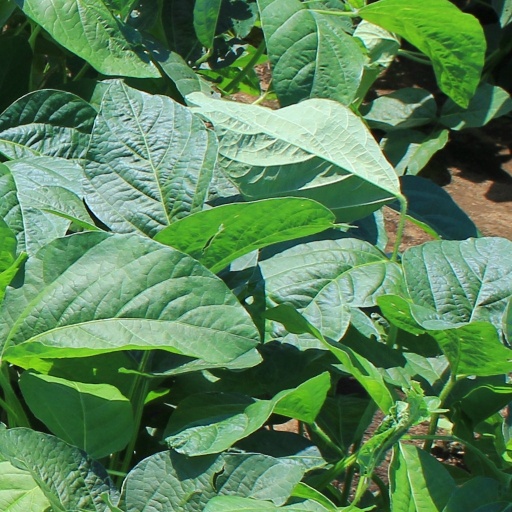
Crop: soybean